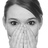
Emotion: surprise